Freddie and Frieda Falcon

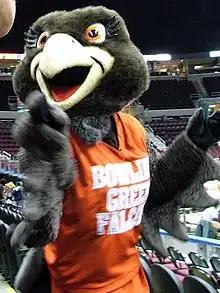
Frieda Falcon at Anderson Arena

Frieda Falcon first appeared on February 25, 1966 as "Mrs. Freddie Falcon". At this time, she was a male cheerleader in disguise. In 1974 Freddie took Frieda to the Homecoming Game. Frieda's costume was borrowed from a woman in town who had worn it to a Halloween party. The costume was worn by a member of the Spirit and Traditions board. In 1980, Frieda was re-introduced as Freddie's little sister. The first full-time female Frieda was Sue Sheard.